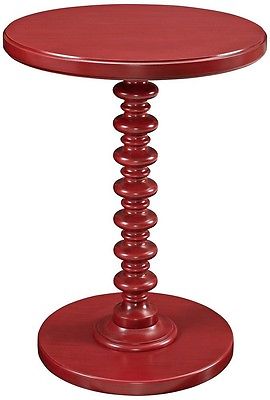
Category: table